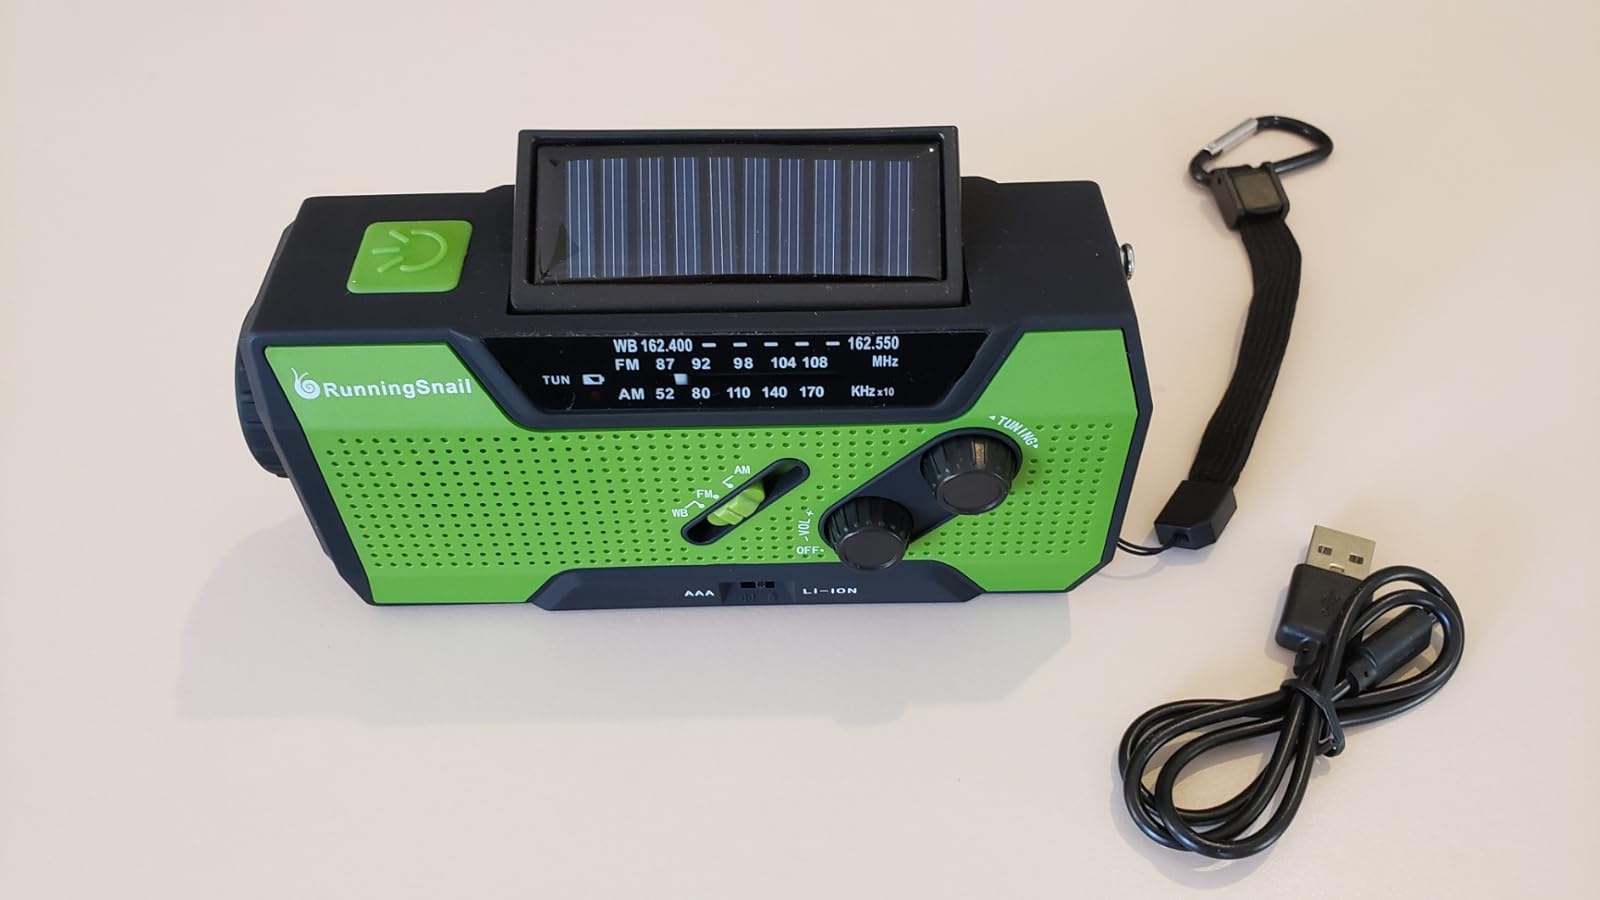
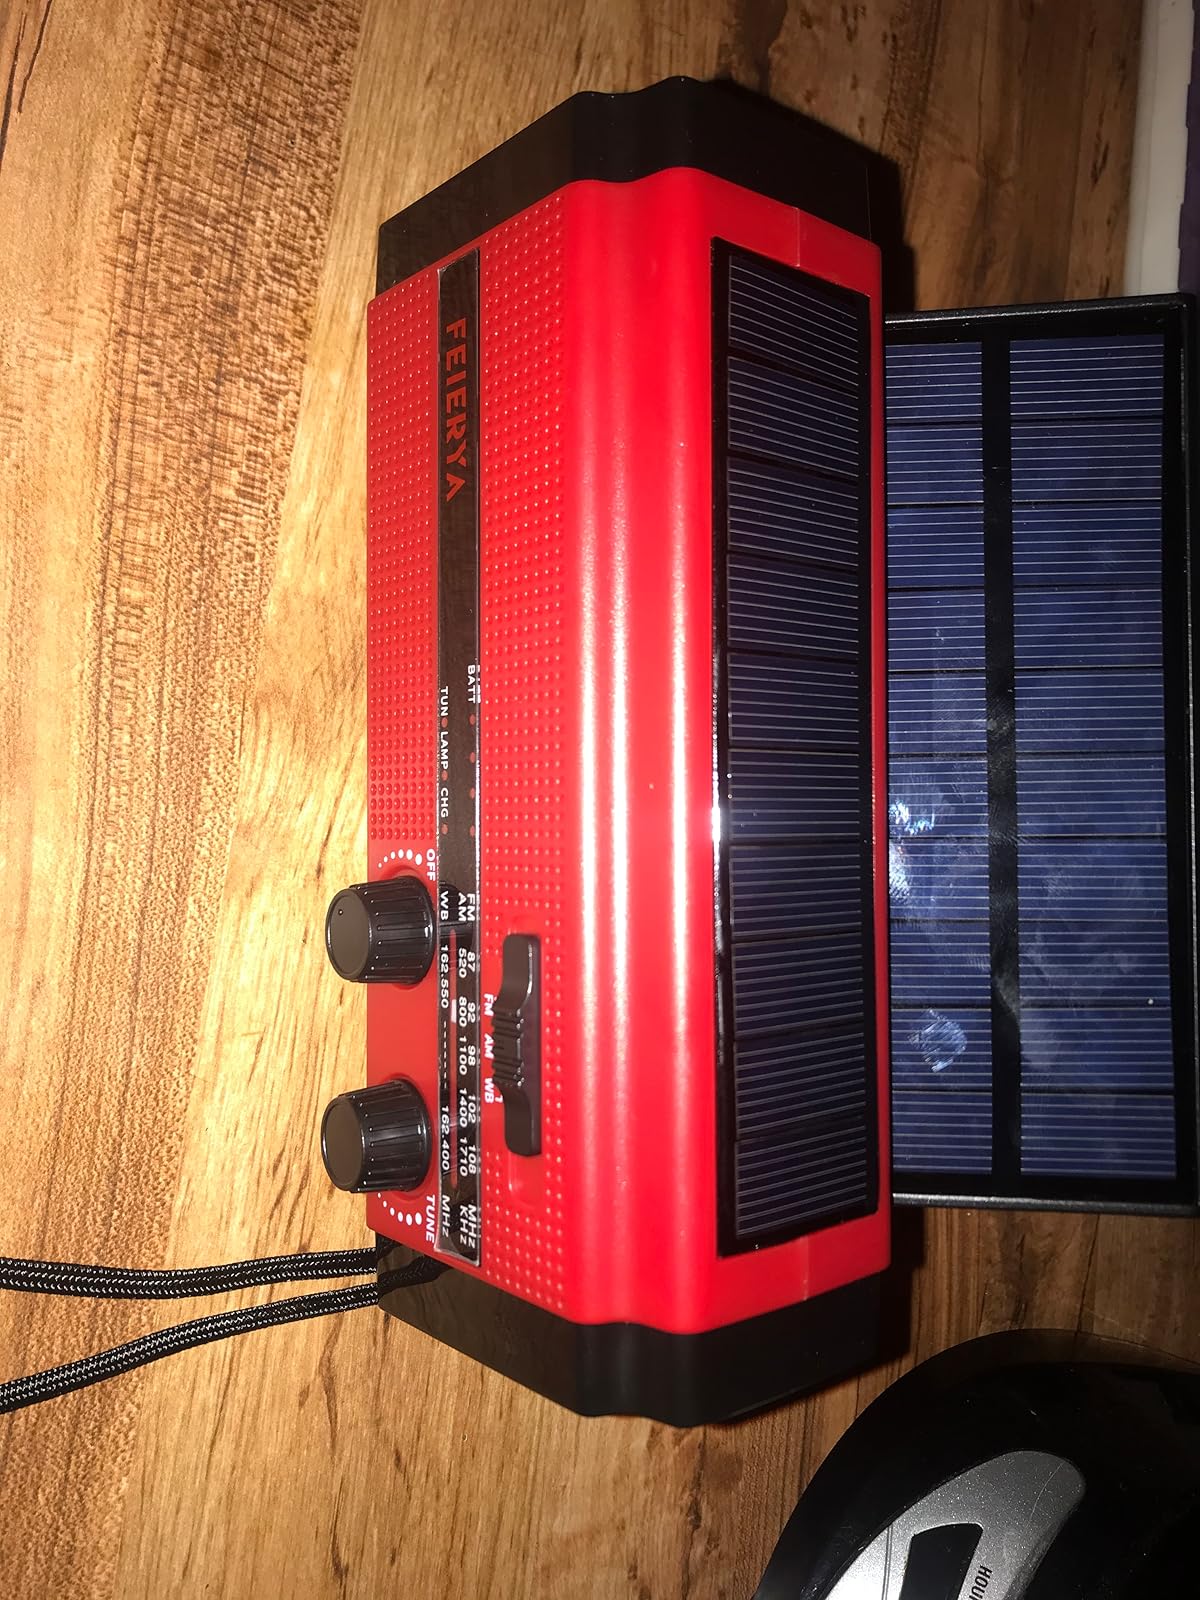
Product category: radio
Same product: no